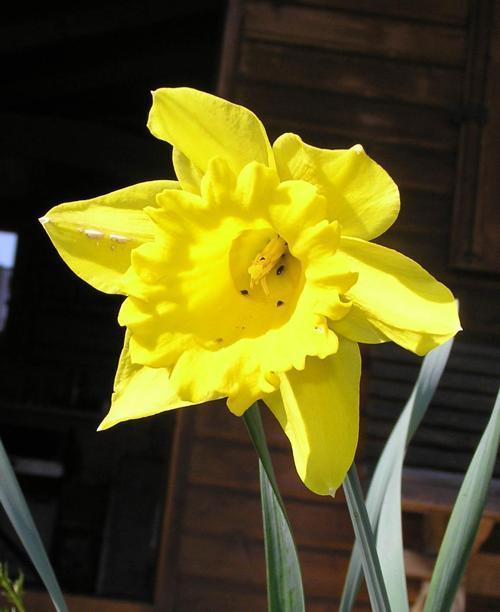
Label: daffodil